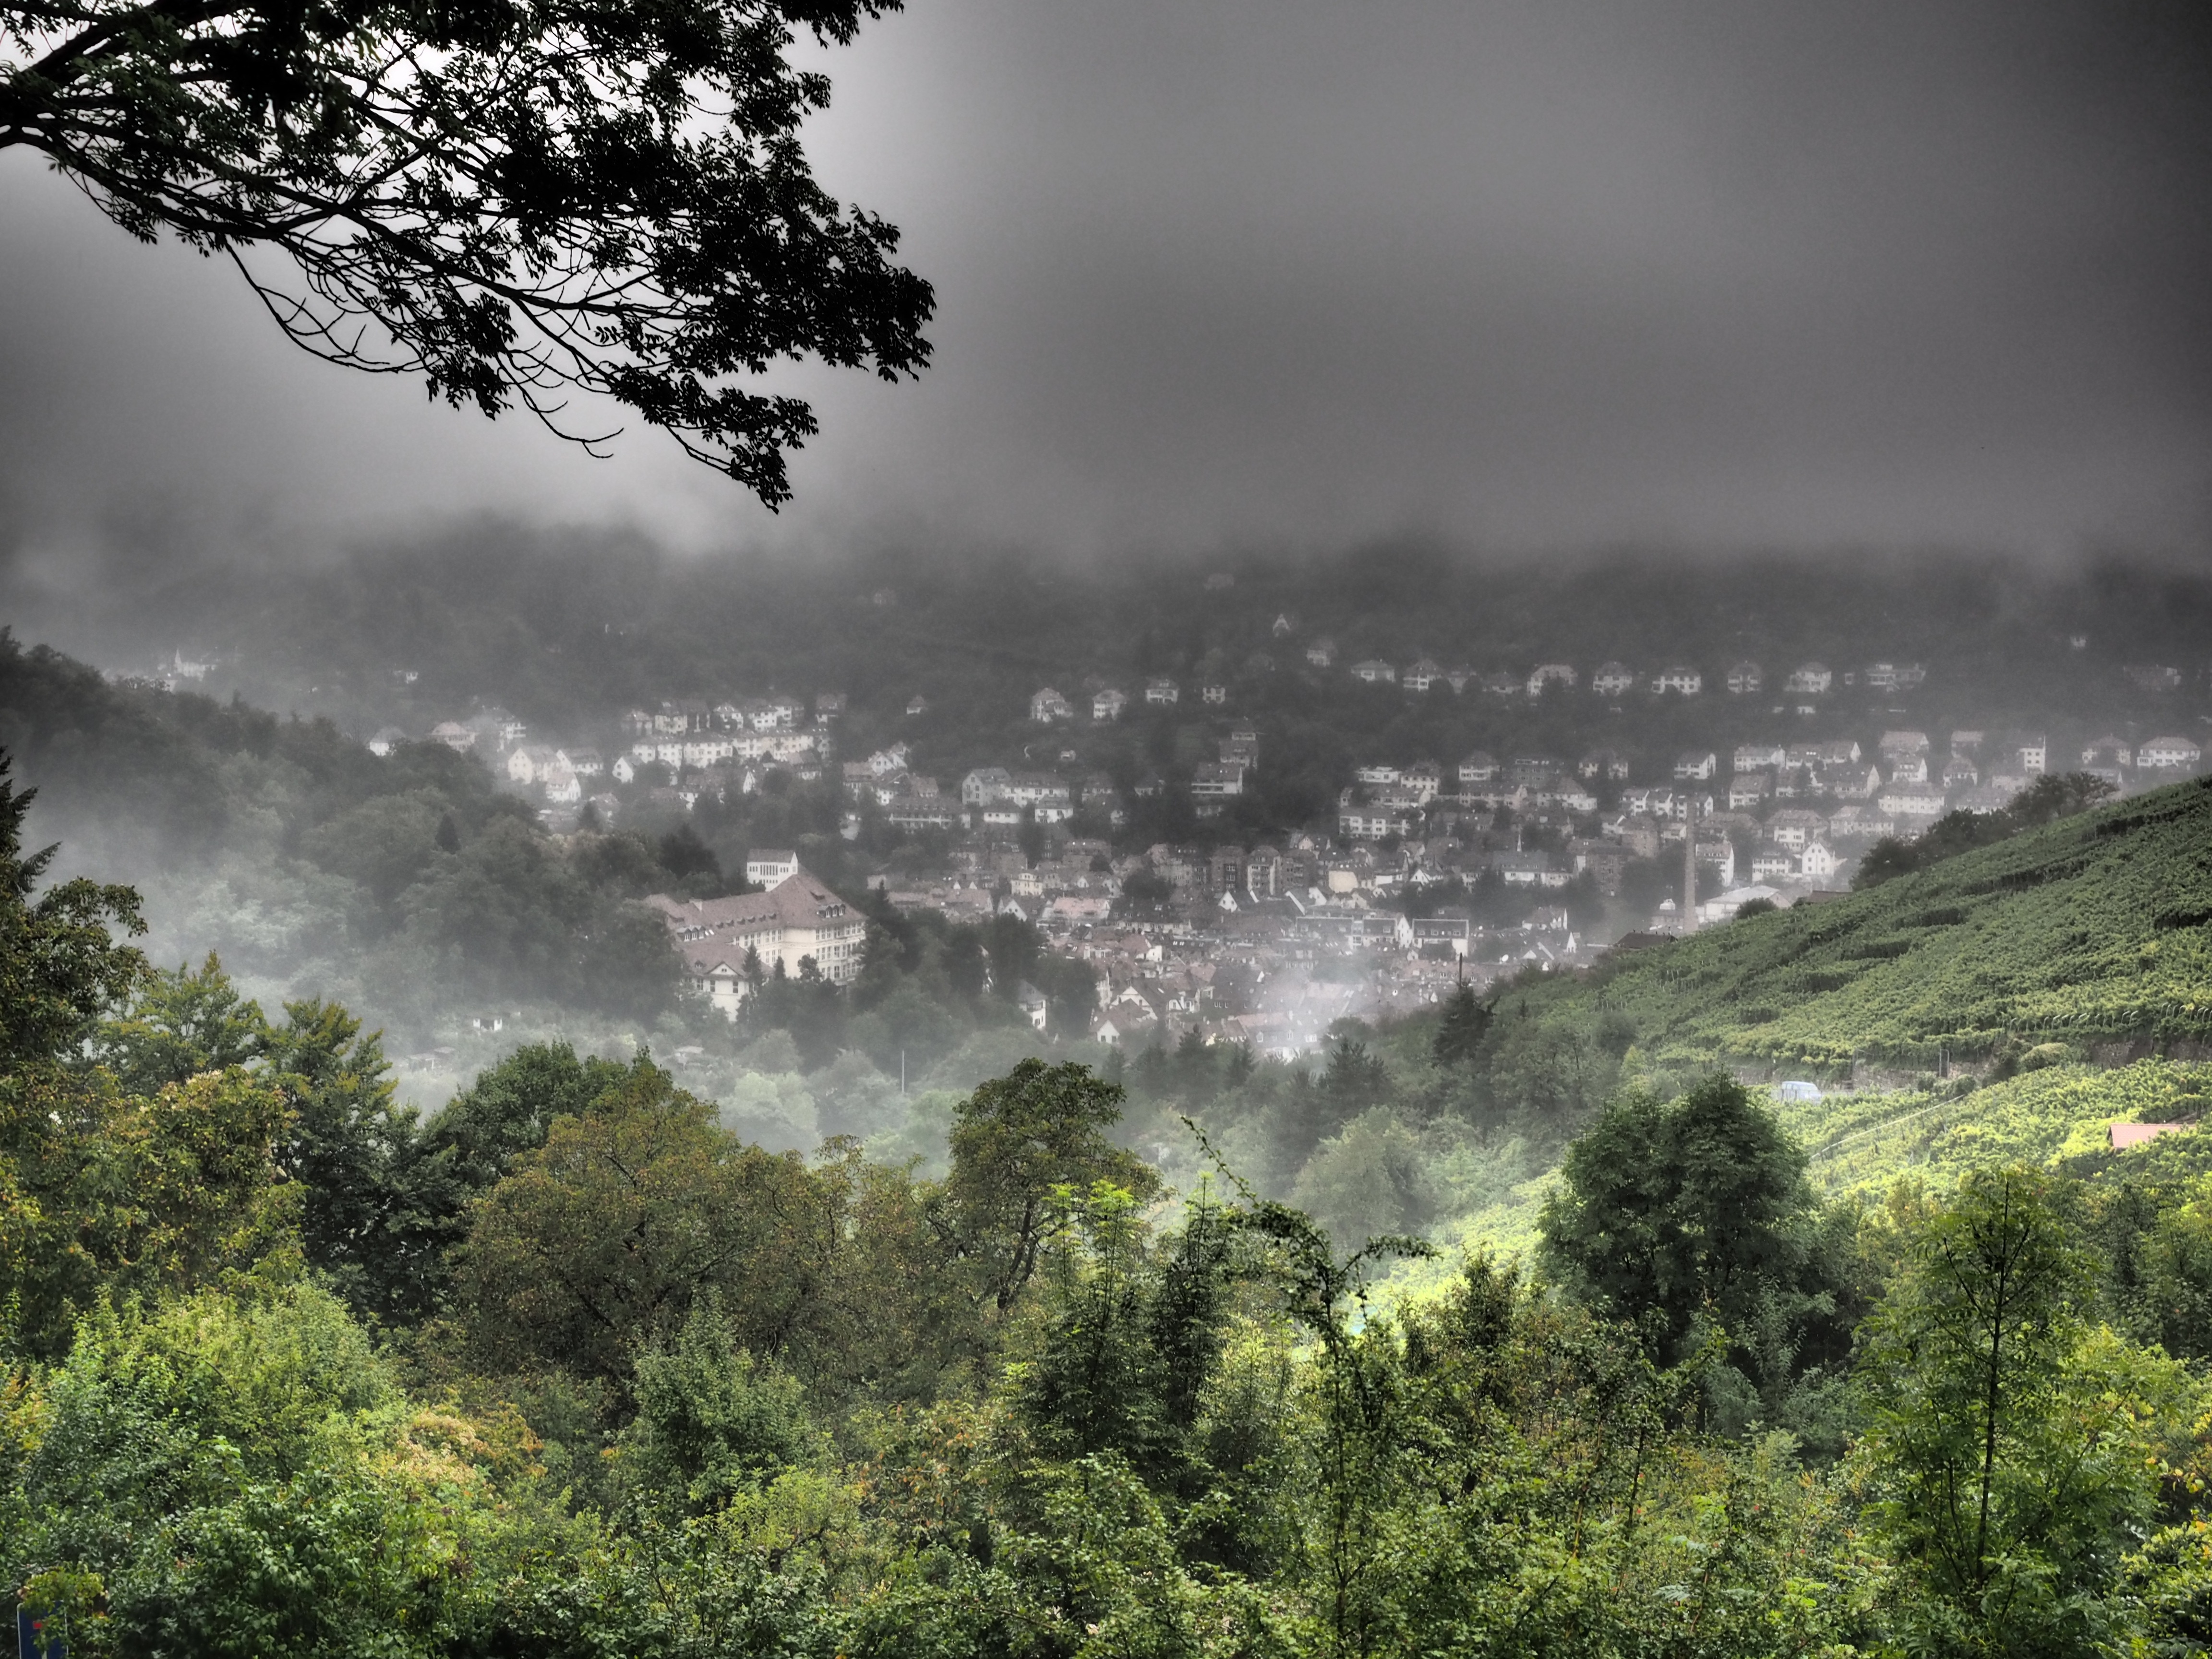
landscape, tree, nature, forest, wilderness, mountain, cloud, fog, mist, sunlight, morning, leaf, hill, flower, foggy, weather, hdr, district, rainforest, weird, habitat, stuttgart, residential development, natural environment, atmospheric phenomenon, woody plant, hasenberg, stuttgart west